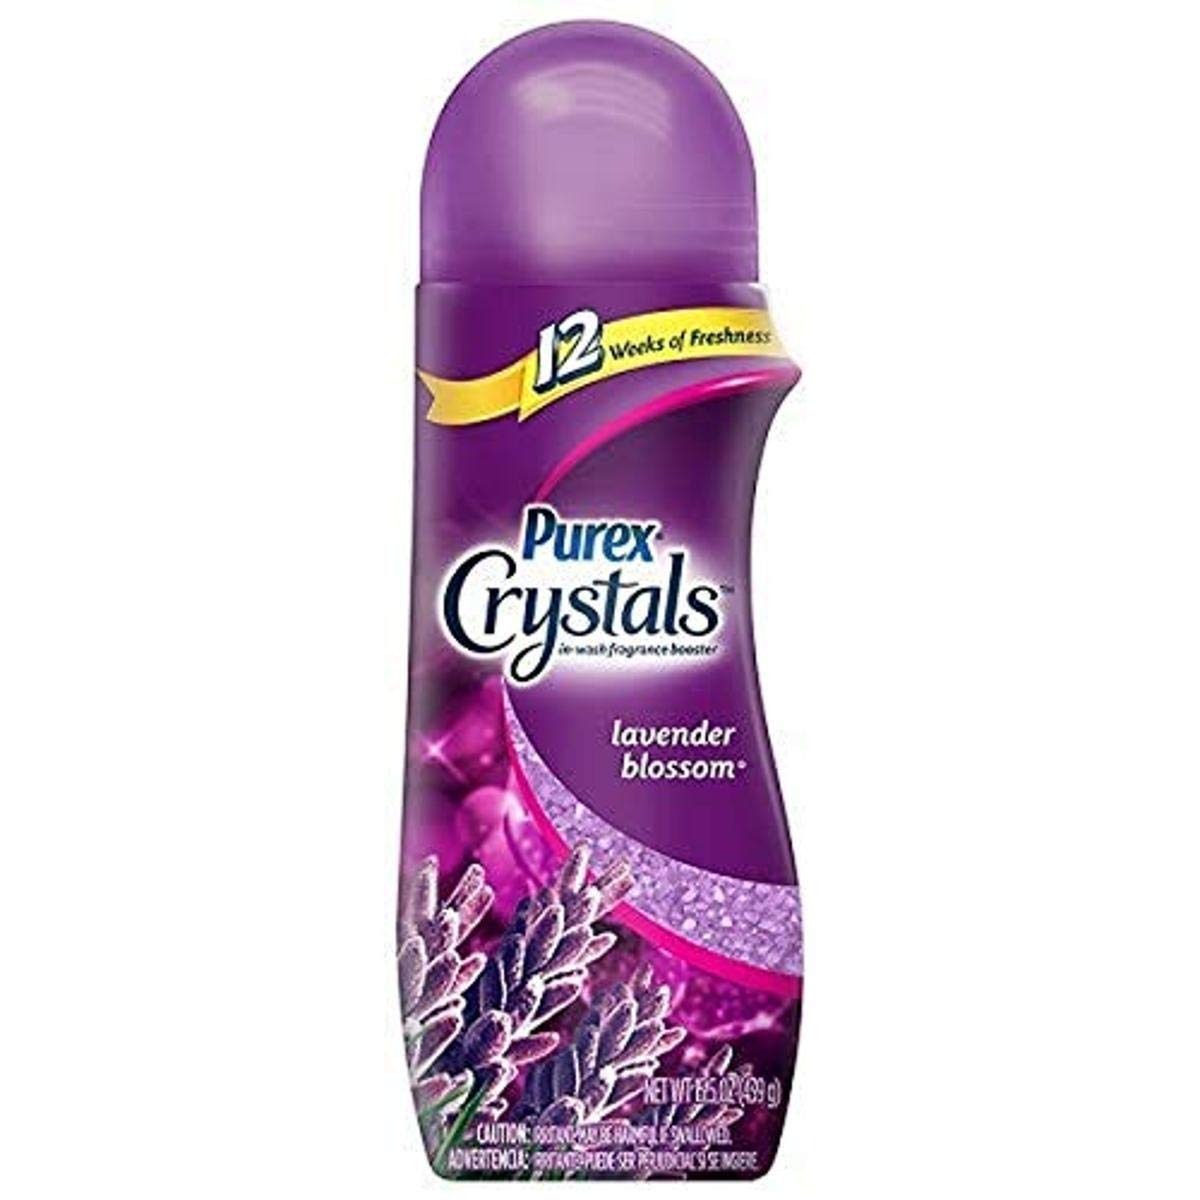
Item Name: Purex Crystals In-Wash Fragrance Booster, Lavender Blossom, 15.5 Oz
Bullet Point 1: Safe for all loads including towels, activewear & children’s sleepwear
Bullet Point 2: Just-washed freshness.
Bullet Point 3: Wander through colorful, sun-lit fields of lavender and give your laundry long-lasting
Value: 15.5
Unit: Fl Oz

Price: 12.465